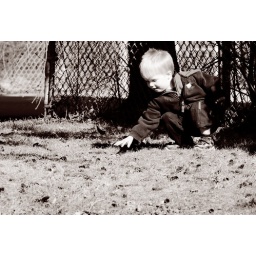
He was more interested in making sure the pine cones we all together under the trees at the zoo!